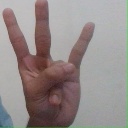
अक्षर: क्ष